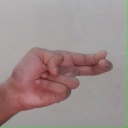
अक्षर: ह